Qazi Amin Waqad

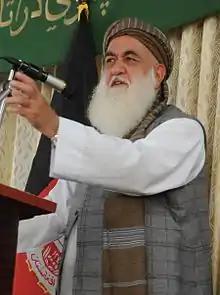
Qazi Amin Waqad in May 2011

Qazi Muhammad Amin Waqad (1947 – June 14, 2021) was an Afghan politician who has held a variety of political and military offices.